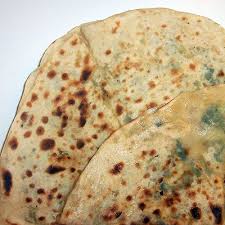
Yemek: gozleme